Consumer behaviour

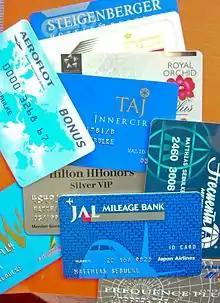
Frequent flyer schemes are among the most well known of the reward programs.

2013 research carried out by Nielsen International suggests that about 72 percent of FMCG purchases are planned, but that 28 percent of supermarket purchases are unplanned or impulse purchases. The top unplanned purchases in the food category are candy (lollies), chocolate, cookies (biscuits), frozen desserts, and snacks and the top unplanned purchases in the non-food category are cosmetics, air-fresheners, toothbrushes, hand-soaps, and hand/body lotions. This explains why supermarkets place these types of products at the front of the store or near the checkout where the consumer spends more time and is more likely to notice them and therefore more likely to pop them into the shopping basket. Retailers use insights from this type of research to design stores in ways that maximise opportunities for impulse-buying.